Minami-Yukuhashi Station

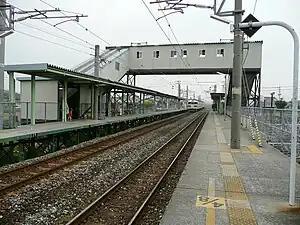
Minami-Yukuhashi Station in May 2007

is a passenger railway station located in the city of Yukuhashi, Fukuoka Prefecture, Japan. It is operated by JR Kyushu.